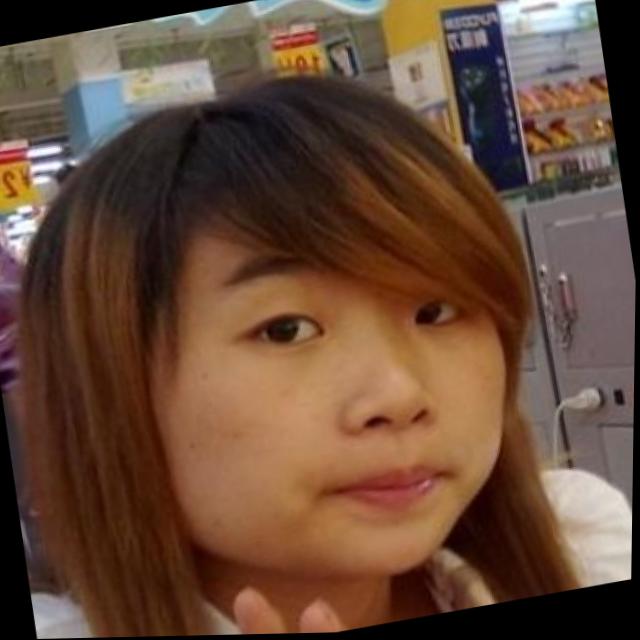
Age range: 21-44